Umayyad Caliphate

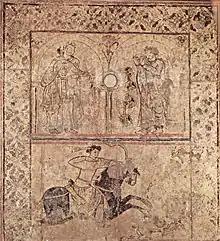
Musicians and hunting cavalier, circa 730 CE. Floor fresco from Hisham's Qasr al-Hayr al-Gharbi, Syria. National Museum, Damascus.

Al-Hajjaj managed the eastern expansion from Iraq. His lieutenant governor of Khurasan, Qutayba ibn Muslim, launched numerous campaigns against Transoxiana (Central Asia), which had been a largely impenetrable region for earlier Muslim armies, between 705 and 715. Despite the distance from the Arab garrison towns of Khurasan, the unfavorable terrain and climate and his enemies' numerical superiority, Qutayba, through his persistent raids, gained the surrender of Bukhara in 706–709, Khwarazm and Samarkand in 711–712 and Farghana in 713. He established Arab garrisons and tax administrations in Samarkand and Bukhara and demolished their Zoroastrian fire temples. Both cities developed as future centers of Islamic and Arabic learning. Umayyad suzerainty was secured over the rest of conquered Transoxiana through tributary alliances with local rulers, whose power remained intact. From 708/709, al-Hajjaj's kinsman Muhammad ibn al-Qasim conquered northwestern South Asia and established out of this new territory the province of Sind. The massive war spoils netted by the conquests of Transoxiana, Sind and Hispania were comparable to the amounts accrued in the early Muslim conquests during the reign of Caliph Umar.